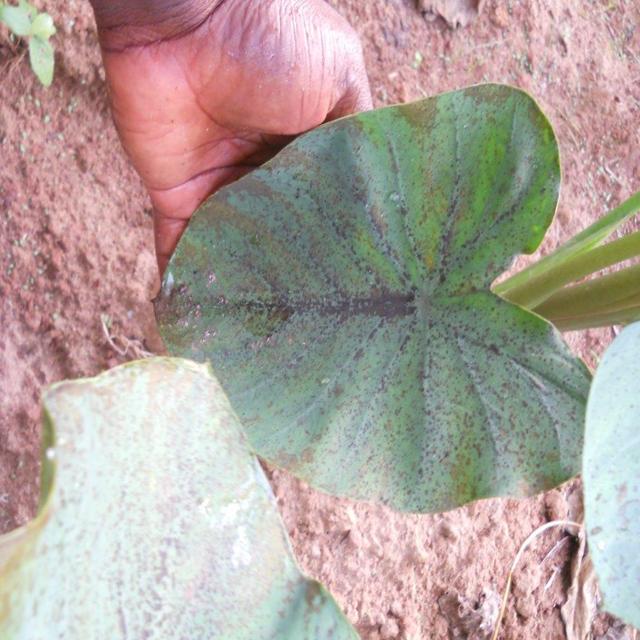
Label: Healthy